Amne Machin

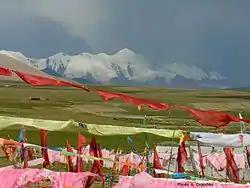
The Anye Machin Peak

The mountain was known to the ancient Chinese as Mount Jishi ("Jīshíshān"). The Northern Wei-era commentary on the Han-era "River Classic" stated that the mountain was the site where Yu the Great tamed the Yellow River and that it was considered part of Longxi Commandery, located 1740 li from Kunlun Mountain and 5000 li from the Luo.